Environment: real
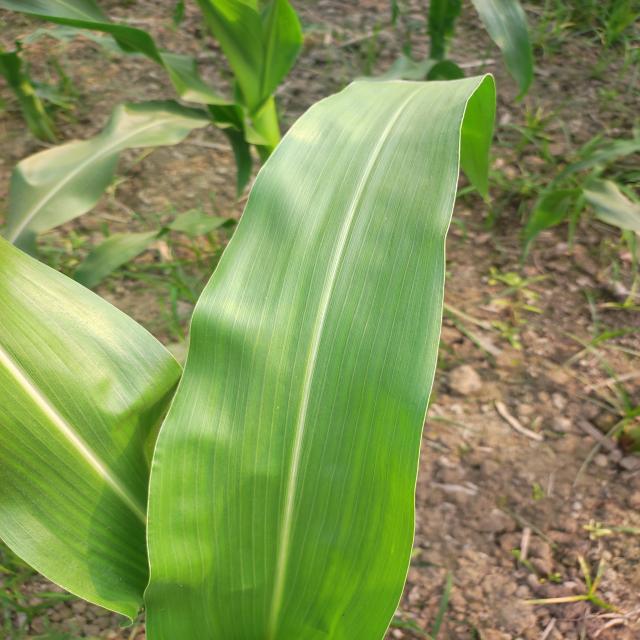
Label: healthy